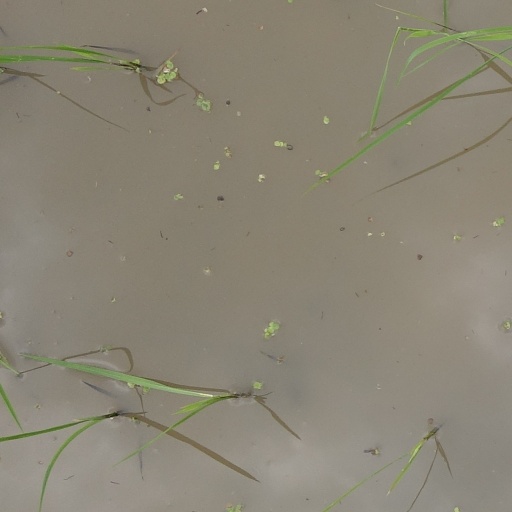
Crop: rice